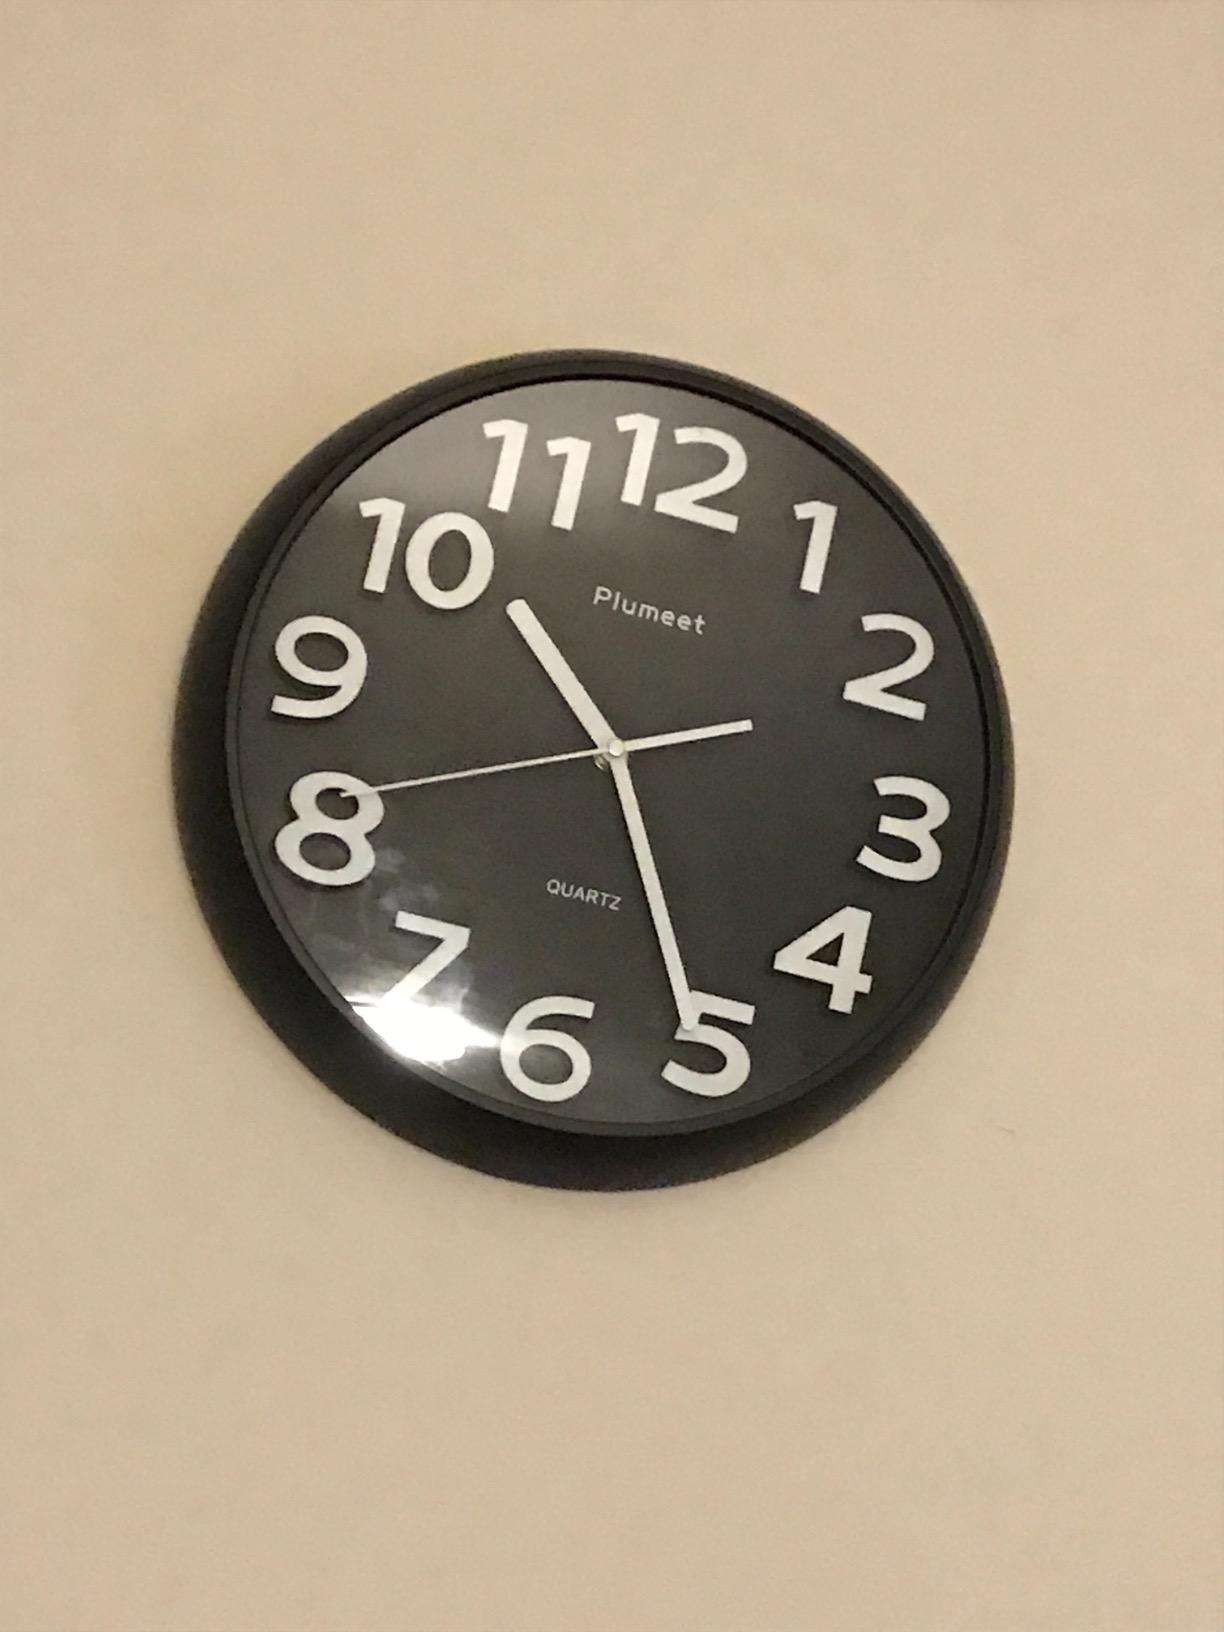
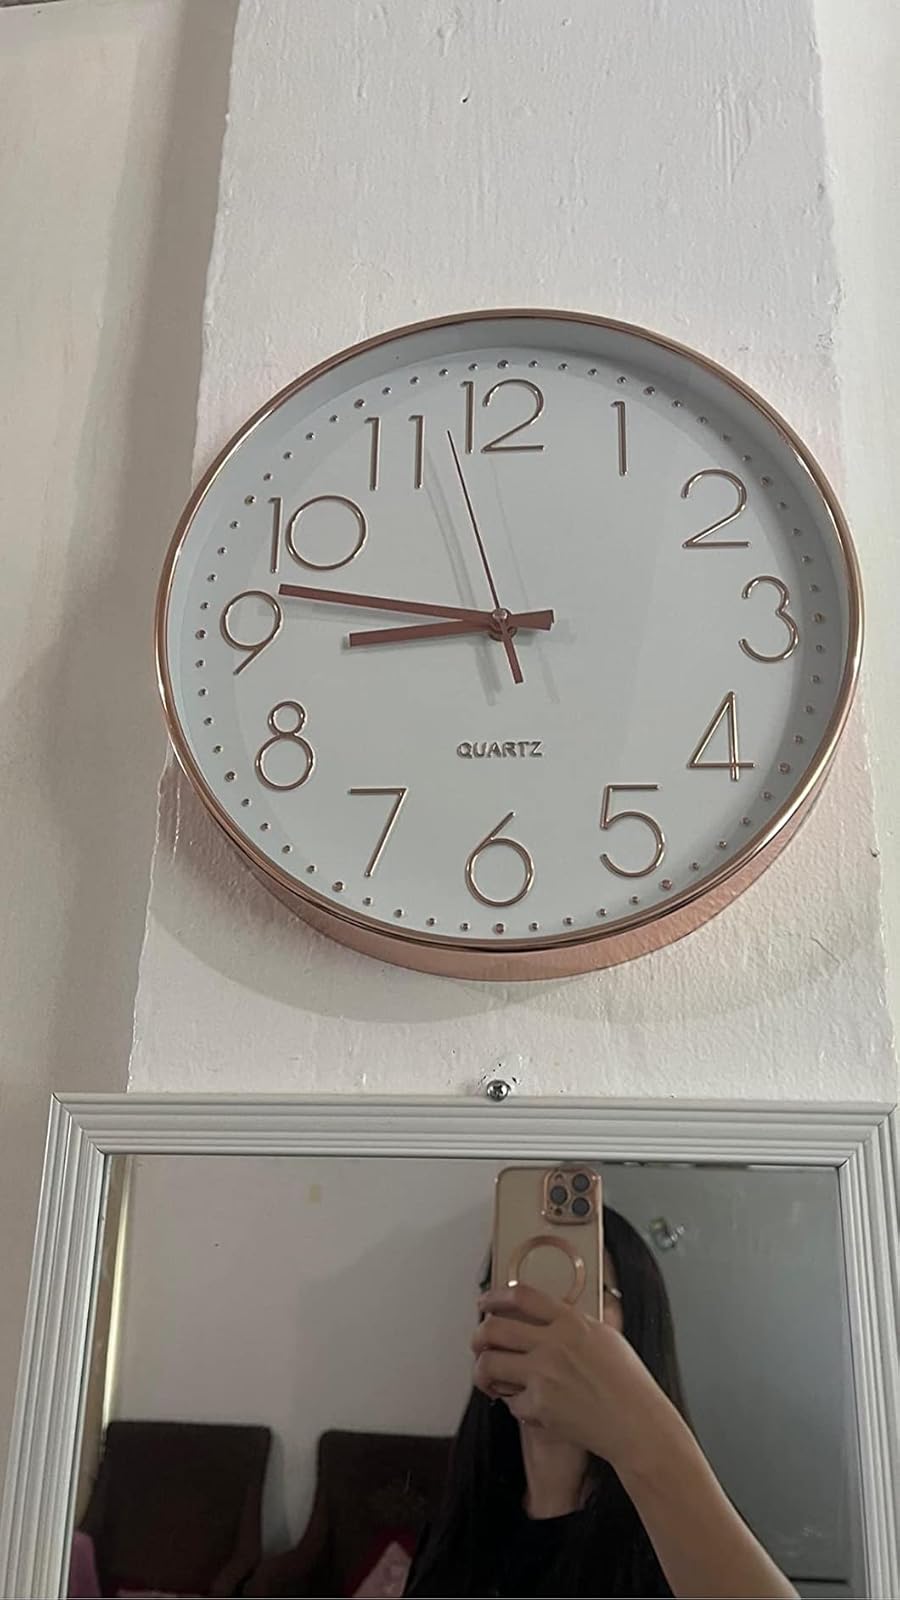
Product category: clock
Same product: no